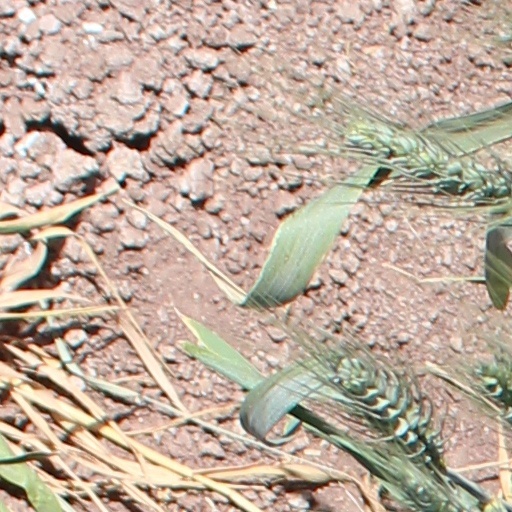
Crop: wheat